Sand in Taufers

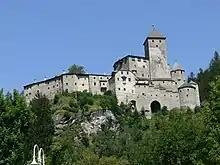
Taufers Castle

The market town borders the Tauferer Ahrntal municipalities of Gais in the south as well as Ahrntal and Prettau further north. In the east, the municipal area comprises the Reinbach gorge and the slopes of the Rieserferner Group. Large parts are covered by the Rieserferner-Ahrn Nature Park, a protected nature reserve which extends to neighbouring Percha, Rasen-Antholz and Sankt Jakob in Defereggen in Austrian East Tyrol. West of the village of Mühlen, the Mühlwald valley stretches westwards up along the Speikboden massif to the Neves reservoir and the crest of the Zillertal Alps.